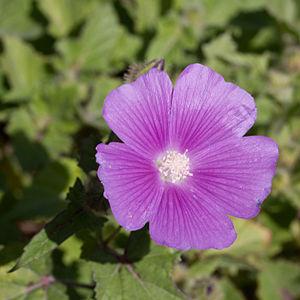
Fleur d'Anoda cristata - Jardin des Plantes - Paris - France
L'anode - Anoda cristata - est une espèce de la famille des Malvacées originaire d'Amérique centrale et du Sud.